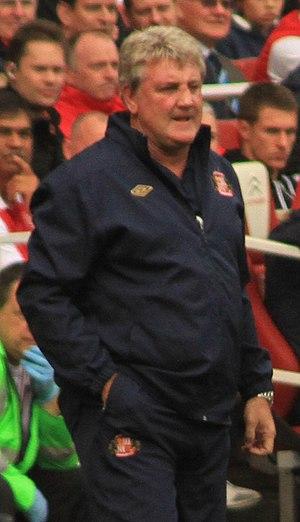
Stephen Roger Bruce dit Steve Bruce, né le 31 décembre 1960 à Corbridge, est un footballeur anglais ayant évolué au poste de défenseur central à Manchester United et en équipe d'Angleterre B, et devenu entraîneur. Jeune footballeur prometteur, il est néanmoins rejeté par plusieurs centres de formation de clubs professionnels. Il est près d'arrêter le football et de devenir apprenti plombier lorsque Gillingham lui fait une offre. Il joue plus de 200 matchs pour le club avant de rejoindre Norwich City en 1984.